Jane Norman (American deaf activist)

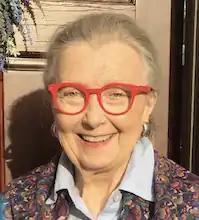
Jane Norman

Nellie Jane Norman (September 11, 1939 – April 4, 2020) was a deaf performer, director, professor, and curator, recognized for her work on the faculty of Gallaudet University. She actively promoted deaf culture, language, and art through her contributions to teaching, TV programs, and film festivals. In 2007, she founded the National Deaf Life Museum at Gallaudet.